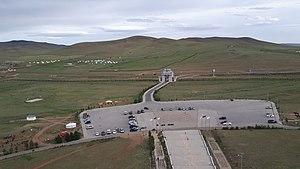
Le statue équestre de Gengis Khan a été érigée en 2008 au bord de la rivière Toula à Tsonjin Boldog, partie de Erdene, province de Töv, à 54 km à l'est de la capitale mongole Oulan-Bator.